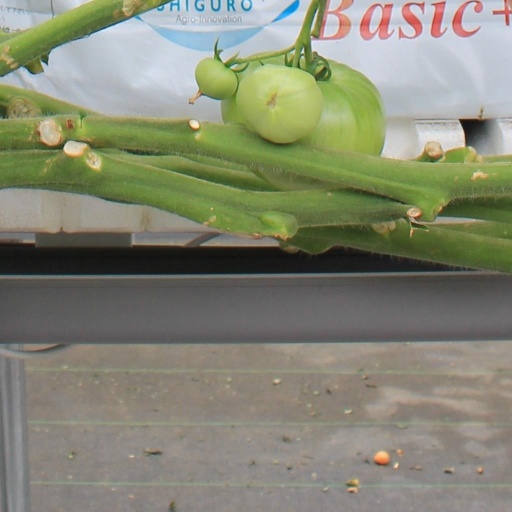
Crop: tomato